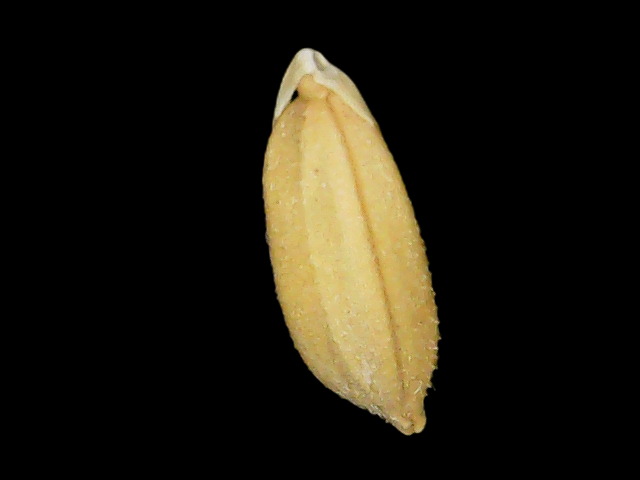
Rice variety: Binadhan10